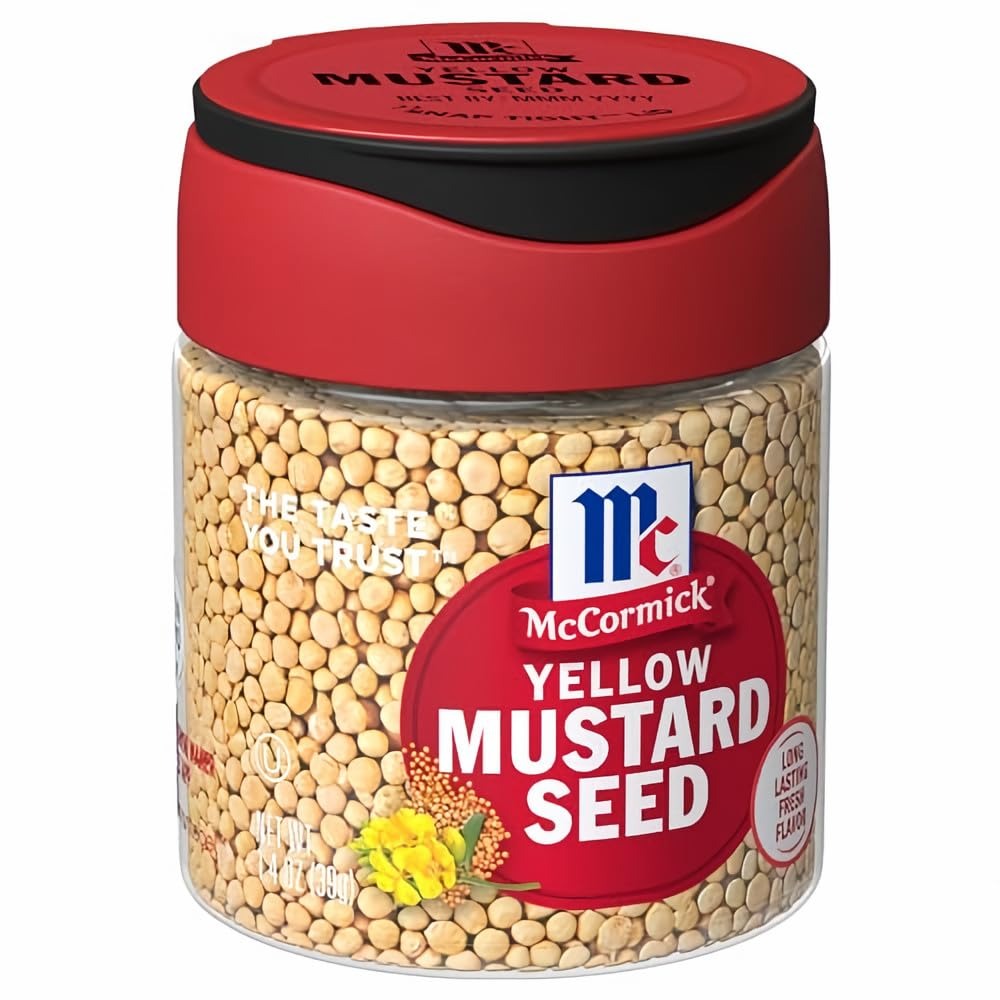
Item Name: McCormick Yellow Mustard Seed (Pack of 2)
Bullet Point 1: Premium #1 grade mustard seeds
Bullet Point 2: Adds tangy and subtle heat to various dishes
Bullet Point 3: Essential for pickling and imparts sharp zingy flavor
Bullet Point 4: Perfect for enhancing rich dishes like roast beef and ham
Bullet Point 5: Versatile for use in spice blends, marinades, chutneys, glazes, and rubs
Bullet Point 6: Enhances mild ingredients like potatoes, legumes, chicken, and seafood
Product Description: McCormick Yellow Mustard Seed is always sourced from #1 grade mustard seeds. It adds tangy subtle heat to pickling brines, rubs, seafood boils and so much more. Mustard seed is essential for sharp zingy flavor in anything pickled – dill sweet or bread & butter pickles, corn relish, pickled green beans or cauliflower. A favorite seasoning throughout the ages, its hot pungent flavor is perfect for cut-ting through rich dishes like roast beef, corned beef and ham. Use it in spice blends, marinades, chutneys and glazes and rubs for meats. Mustard seed works equally well kicking up the flavor of mild ingredients like potatoes, legumes, chicken and seafood. Add it to the dressing for potato salad or coleslaw or the steaming liquid for shrimp. (Pack of 2)
Value: 1.4
Unit: Ounce

Price: 7.02